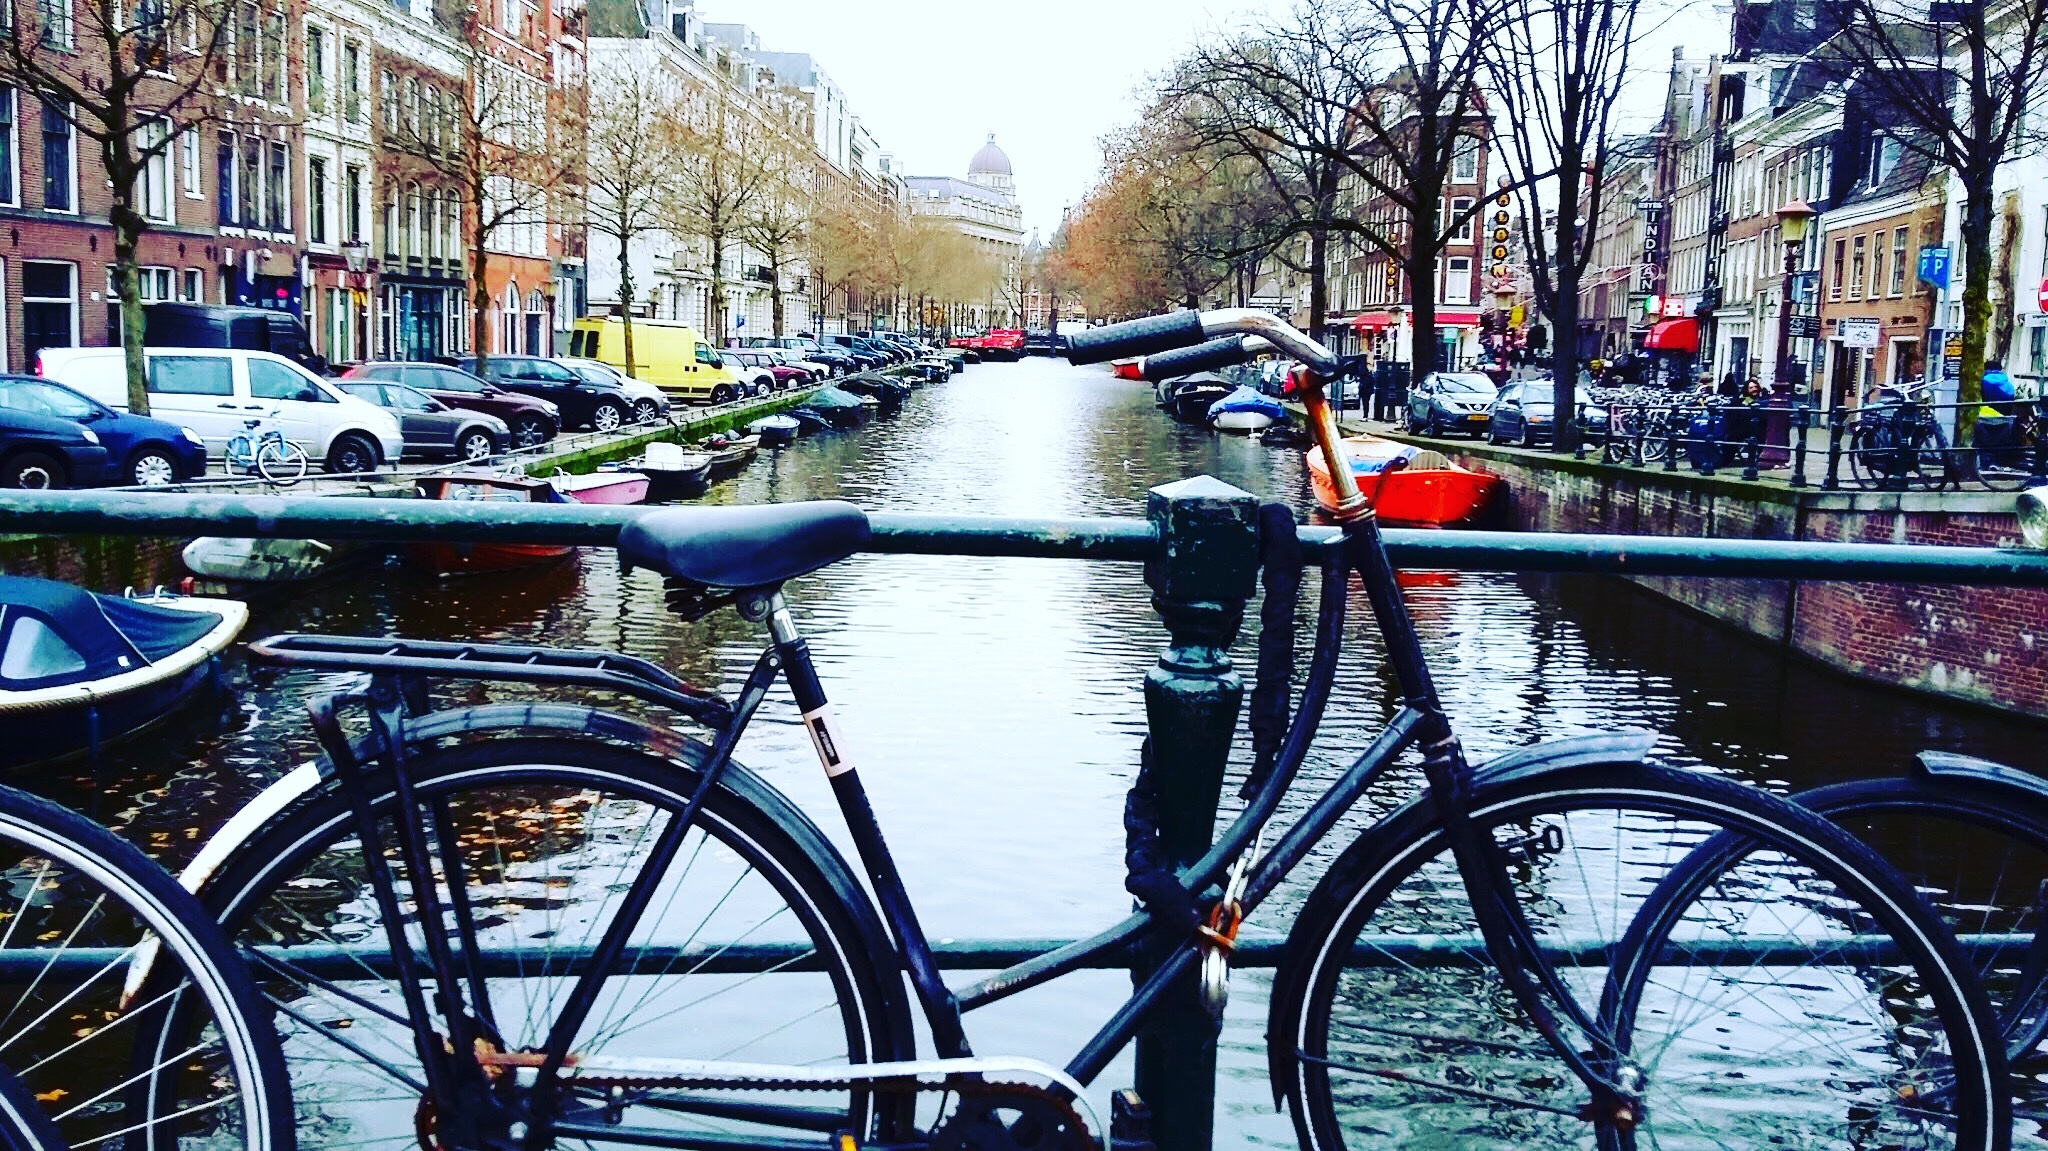
winter, architecture, bridge, street, bicycle, city, urban, river, canal, cityscape, travel, europe, vehicle, landmark, tourism, season, waterway, sports equipment, cycling, holland, amsterdam, netherlands, bicycles, dutch, bikes, european, urban area, endurance sports